Canopus, Egypt

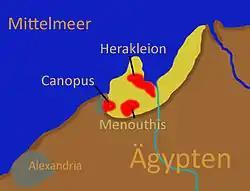

Canopus, also known as Canobus, was an ancient Egyptian coastal town, located in the Nile Delta. Its site is in the eastern outskirts of modern-day Alexandria, around from the center of that city. Canopus was located on the western bank at the mouth of the westernmost branch of the Delta – known as the Canopic or Heracleotic branch. It belonged to the seventh Egyptian Nome, known as "Menelaites", and later as "Canopites", after it. It was the principal port in Egypt for Greek trade before the foundation of Alexandria, along with Naucratis and Heracleion. Its ruins lie near the present Egyptian town of Abu Qir.